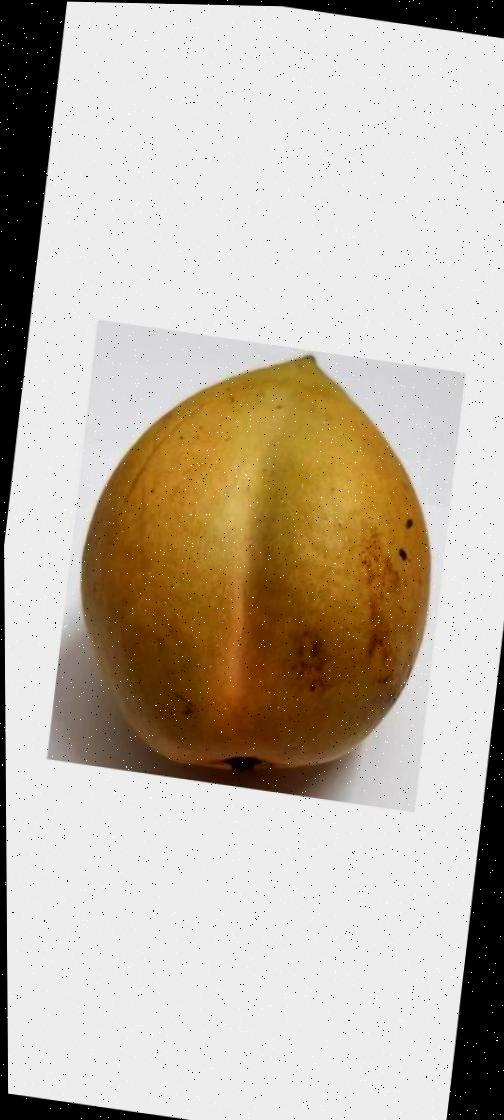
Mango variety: Bari-11